Ralph Landau

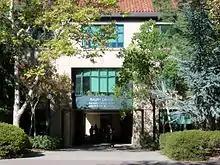
Ralph Landau building at Stanford University, housing the Economics Department.

He has also supported Stanford University. The Landau Building at 579 Serra Mall, designed by Anshen + Allen Architects, was completed in 1994. The building originally housed the Economics department and the Stanford Institute for Economic Policy Research (SIEPR). As of 2010, SIEPR moved next door, and the Stanford Center on Longevity moved into the Landau Building.